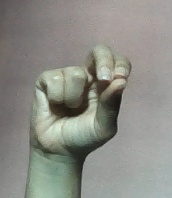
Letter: gaaf